Cherokee Purple (tomato)

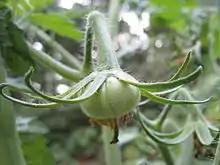
A Cherokee Purple tomato in the first stages of development.

Cherokee Purple is an heirloom variety of tomato that develops a fruit with a deep, dusky-rose color while maintaining a somewhat greenish hue near the stem when mature for eating. The deep crimson interior and clear skin combination give it its distinctive color. It was one of the first of the darker color group of tomatoes sometimes described as "blacks." Southern Exposure Seed Exchange was the first seed company to offer Cherokee Purple, released in limited quantity in 1993. The Cherokee Purple has become a popular heirloom variety.